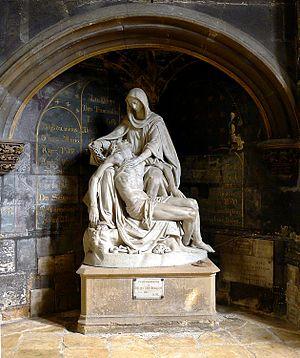
Eglise Saint-Germain l'Auxerrois (Vierge de Pitié
L'église Saint-Germain-l'Auxerrois est une église située dans l'actuel Iᵉʳ arrondissement de Paris. Elle fut également appelée église Saint-Germain-le-Rond. Depuis l'Ancien Régime, elle est connue comme la « paroisse des artistes ».
Pierre-Antoine-Hippolyte Bonnardel, dit Hippolyte Bonnardel, né le 14 janvier 1824 à Bonnay, mort le 2 juillet 1856 à Rome, est un sculpteur français, lauréat du prix de Rome en 1851.